4-4-0

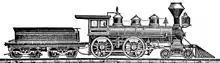
An 1880s woodcut of a locomotive

At about the same time as Campbell was building his 4-4-0, the company of Eastwick and Harrison was building its own version of the 4-4-0. This locomotive, named "Hercules", was completed in 1837 for the Beaver Meadow Railroad. It was built with a leading bogie that was separate from the locomotive frame, making it much more suitable for the tight curves and quick grade changes of early railroads. The "Hercules" initially suffered from poor tracking, which was corrected by giving it an effective springing system when returned to its builder for remodeling.